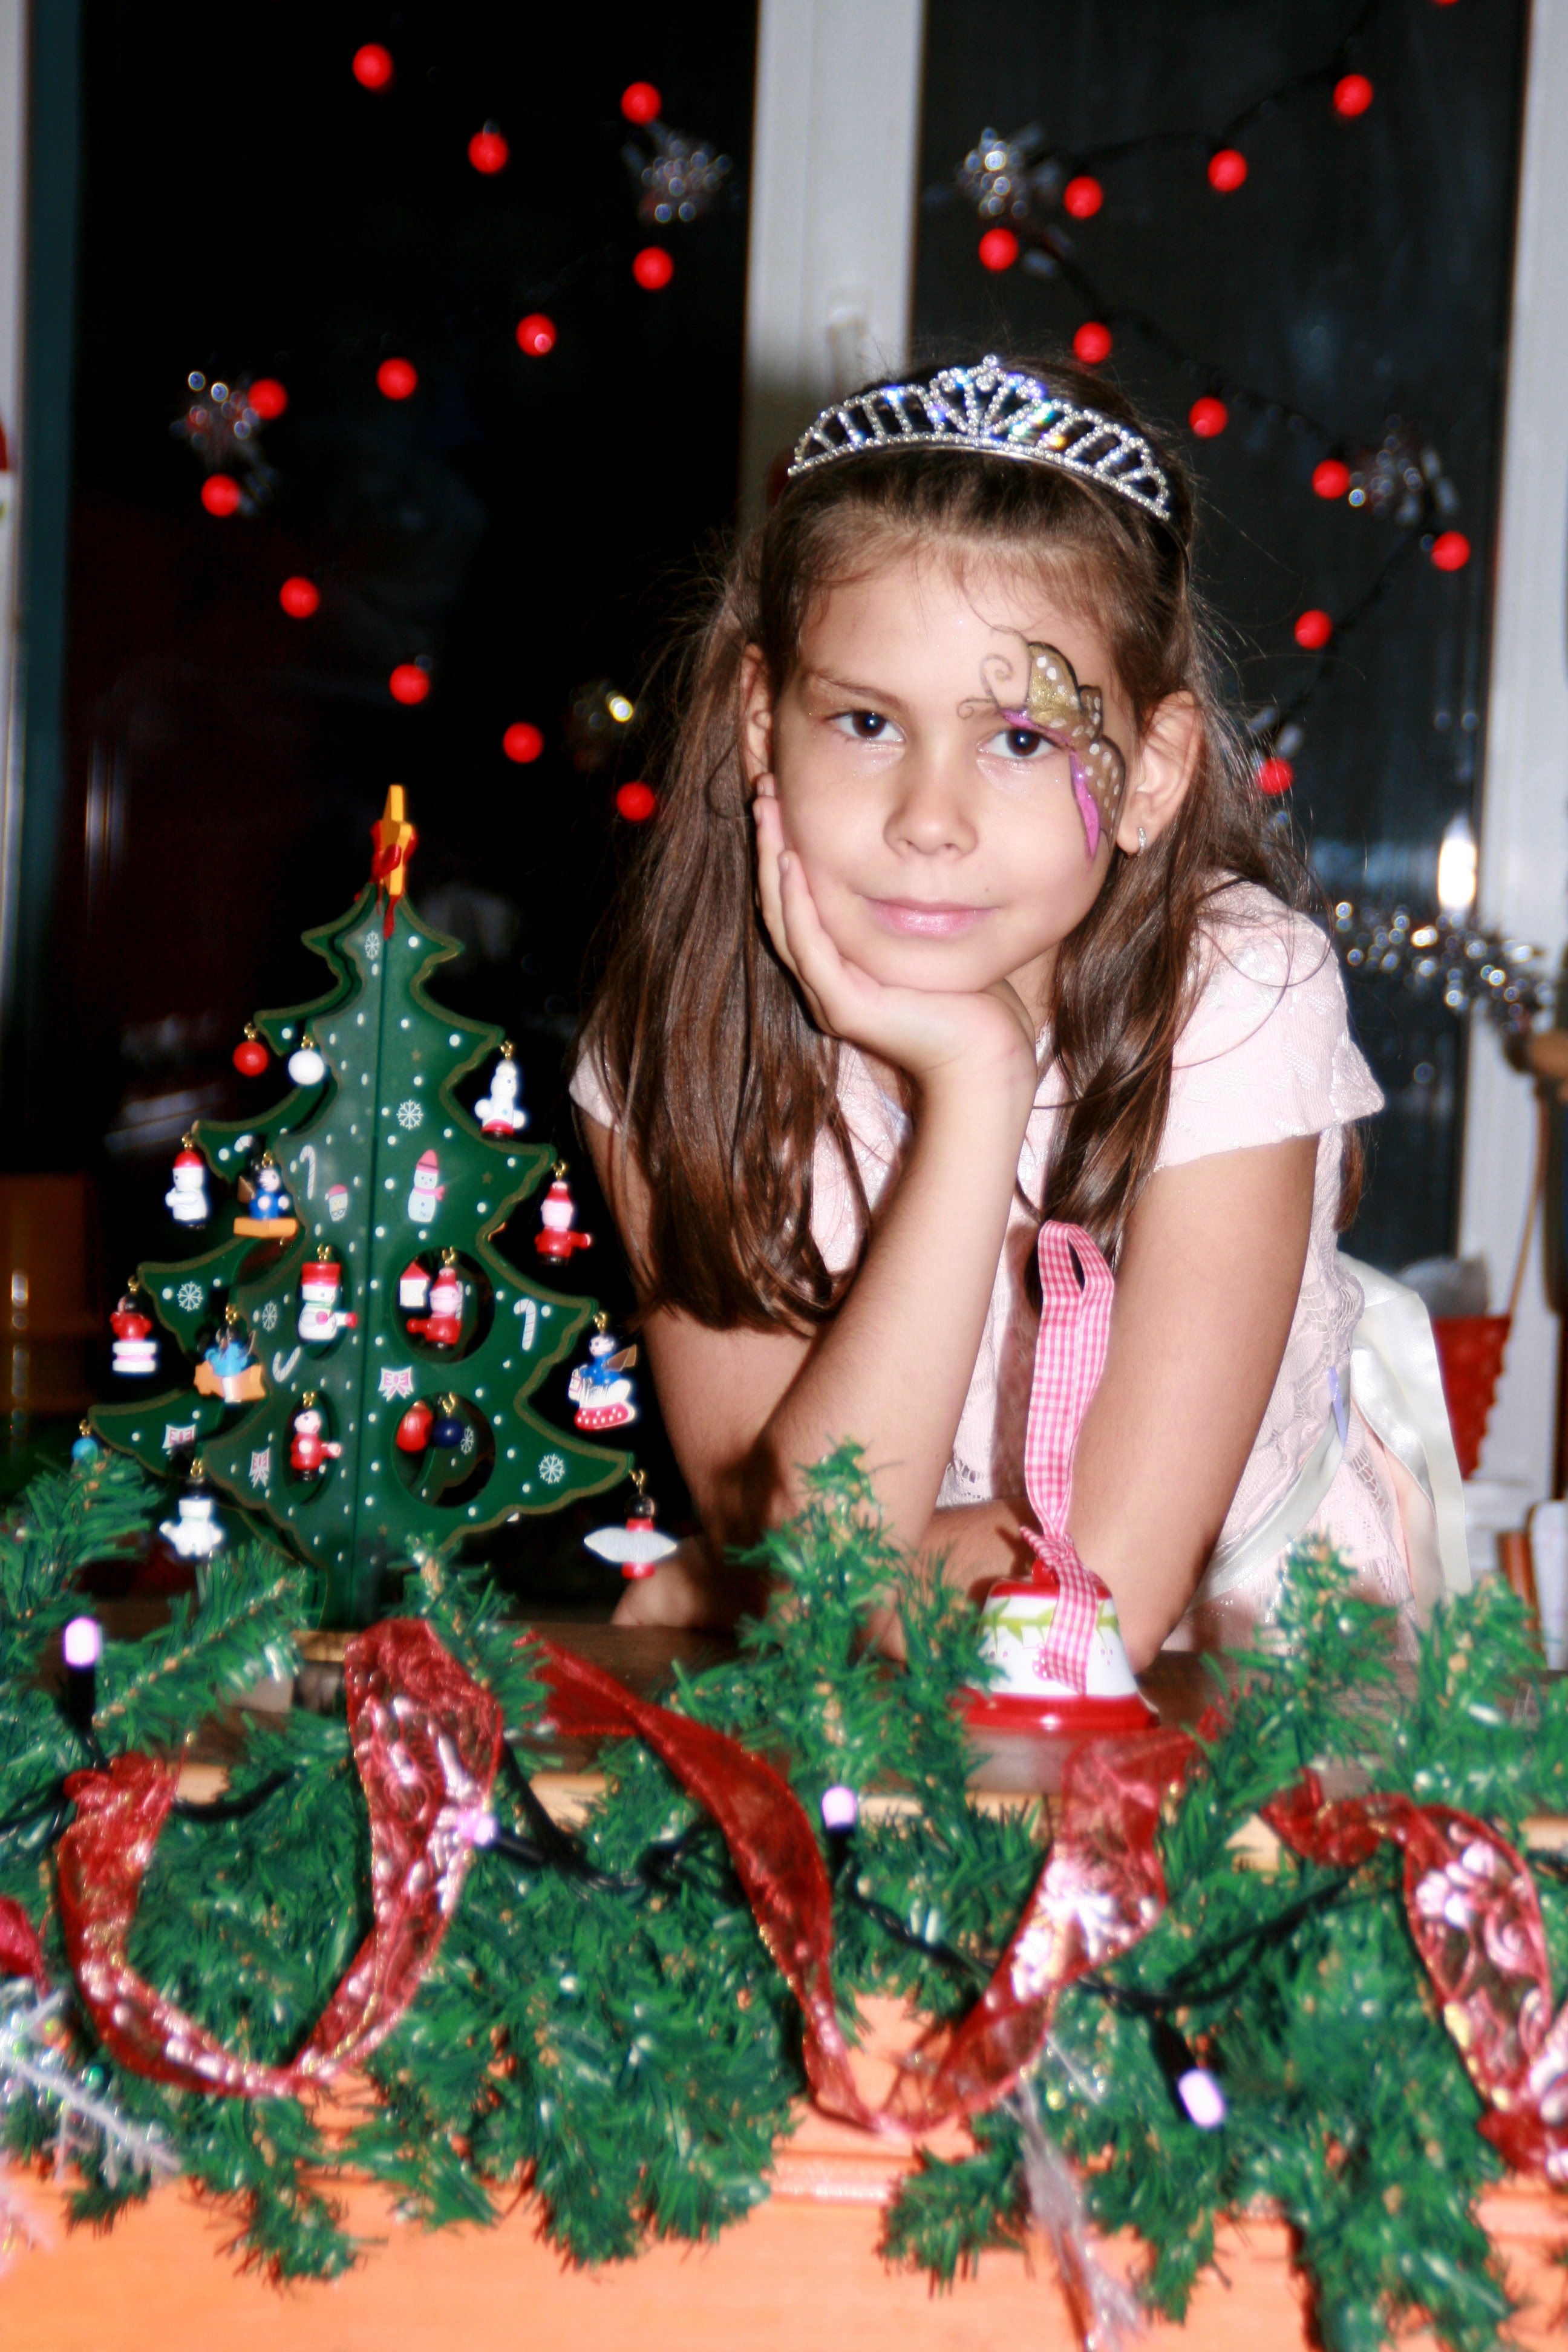
girl, holiday, christmas, christmas tree, christmas decoration, holidays, event, decorations, floristry